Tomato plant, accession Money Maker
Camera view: horizontal (90 deg, fisheye); turntable rotation: 180 degrees
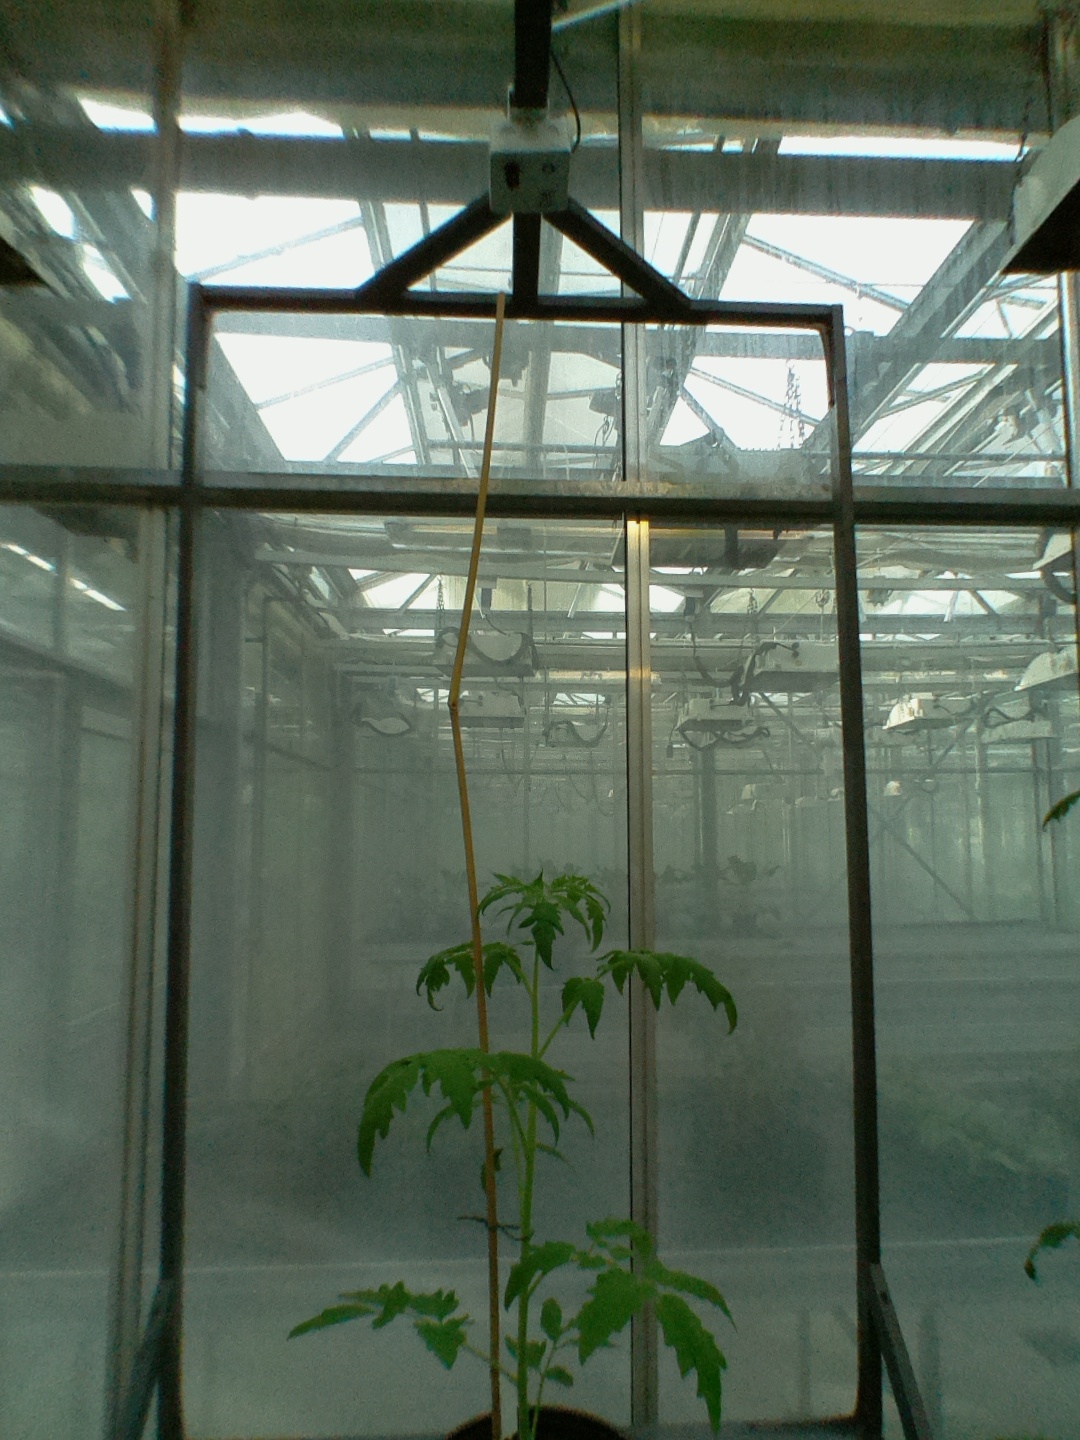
BBCH growth stage 14: 8 of true leaves visible